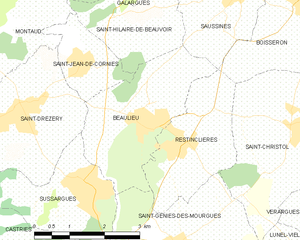
Carte de la commune française de code INSEE 34027 - Beaulieu (Hérault)
Beaulieu est une commune française située dans le département de l'Hérault, en région Occitanie.